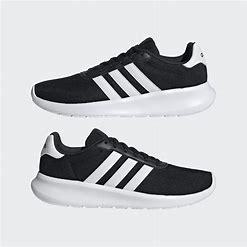
Brand: Adidas
Model: Lite Racer